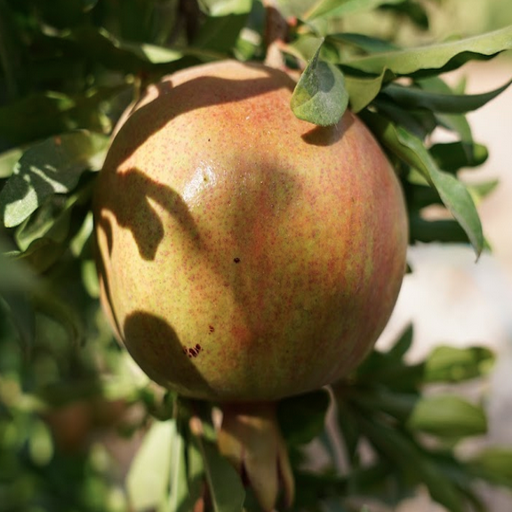
Label: Healthy